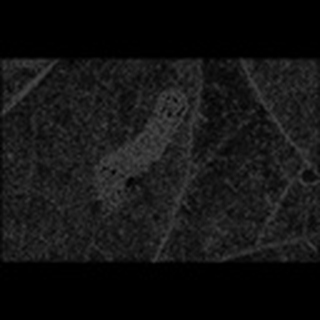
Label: cotton_army_worm